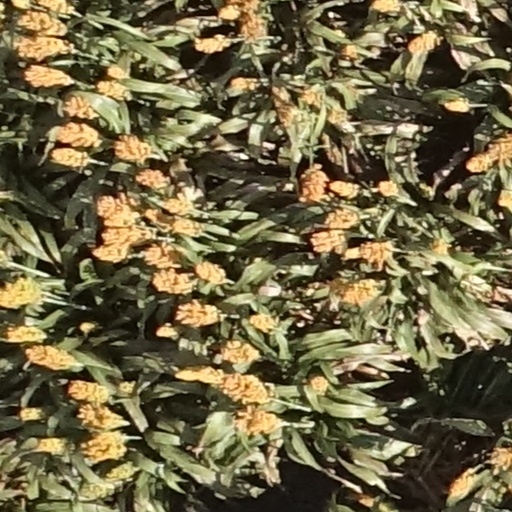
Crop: sorghum